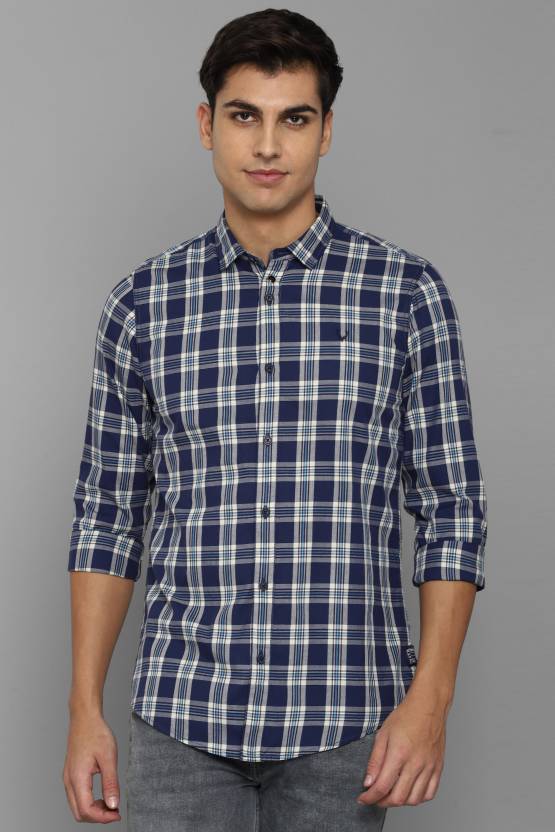
Product: Men Slim Fit Checkered Cut Away Collar Casual Shirt
Price: ₹1,299
Colors: Multicolor
Pattern: Checkered